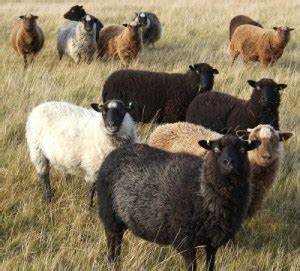
Label: pecora